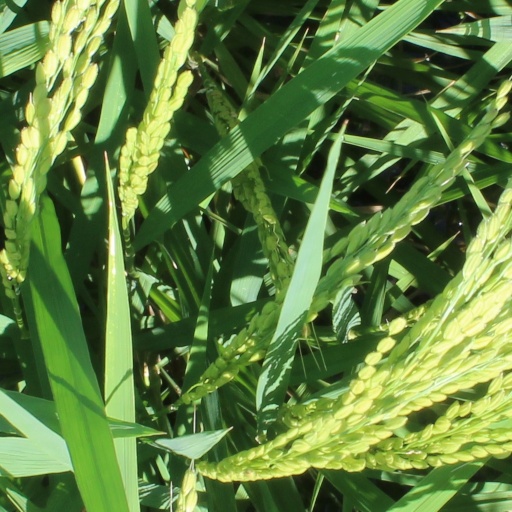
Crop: rice